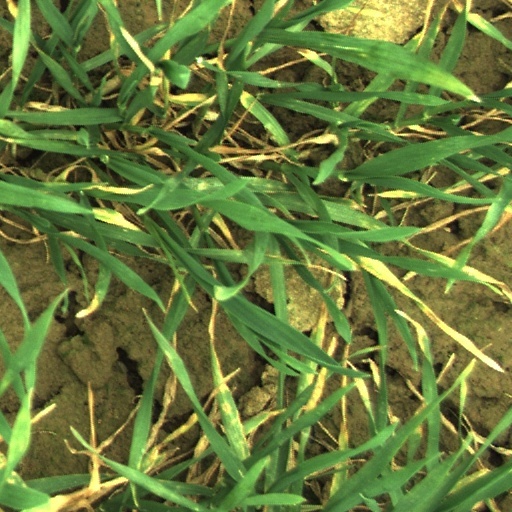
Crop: wheat